Juanma Ortiz (footballer, born 1982)

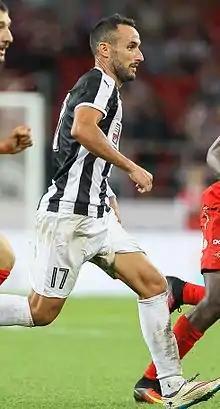
Ortiz with AEK Larnaca in 2016

Juan Manuel 'Juanma' Ortiz Palazón (born 1 March 1982) is a Spanish footballer who plays mainly as a right midfielder.